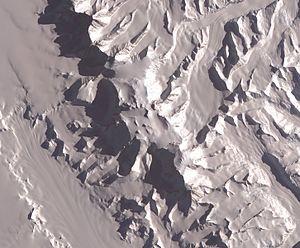
Image satellite du Massif Vinson, Antarctique.
Le massif Vinson, ou mont Vinson pour désigner au sens strict son plus haut sommet, est le point culminant de l'Antarctique avec 4 892 mètres d'altitude. Découvert en 1958 au cours d'un survol aérien, il n'a été gravi qu'en 1966 par Nicholas Clinch et trois autres alpinistes. Depuis, environ 1 100 personnes ont atteint son sommet, qui doit sa renommée à son inclusion dans la liste des sept sommets, laquelle regroupe les points culminants des sept continents.
Le glacier Nimitz est un glacier d'environ 64 km de long sur 8 km de large, situé à environ 16 km à l'ouest du massif Vinson, le plus haut point de l'Antarctique. Il s'écoule entre le massif Bastien et le massif Sentinel dans les monts Ellsworth.
Le glacier Thomas est un glacier situé au sud-est du massif Vinson, le plus haut point de l'Antarctique. Il s'épanche dans les monts Ellsworth.
Le mont Tyree est un sommet culminant à 4 852 mètres d'altitude en Antarctique, ce qui en fait le deuxième plus haut du continent après le massif Vinson situé à moins de dix kilomètres. Il fait partie du massif Sentinel des monts Ellsworth, à la base de la péninsule Antarctique. Découvert en 1958, il est gravi pour la première fois en 1967 et seules cinq expéditions sont parvenues à son sommet en date de 2013. Son ascension est l'une des plus difficiles au monde.